Iridoideae

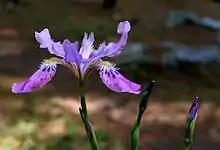
"Iris milesii"

They produce typical sword-shaped leaves and have mainly corms or rhizomes. There are some exceptions which have bulbs. These are two subgenera of "Iris" - "Xiphium" and "Hermodactyloides".